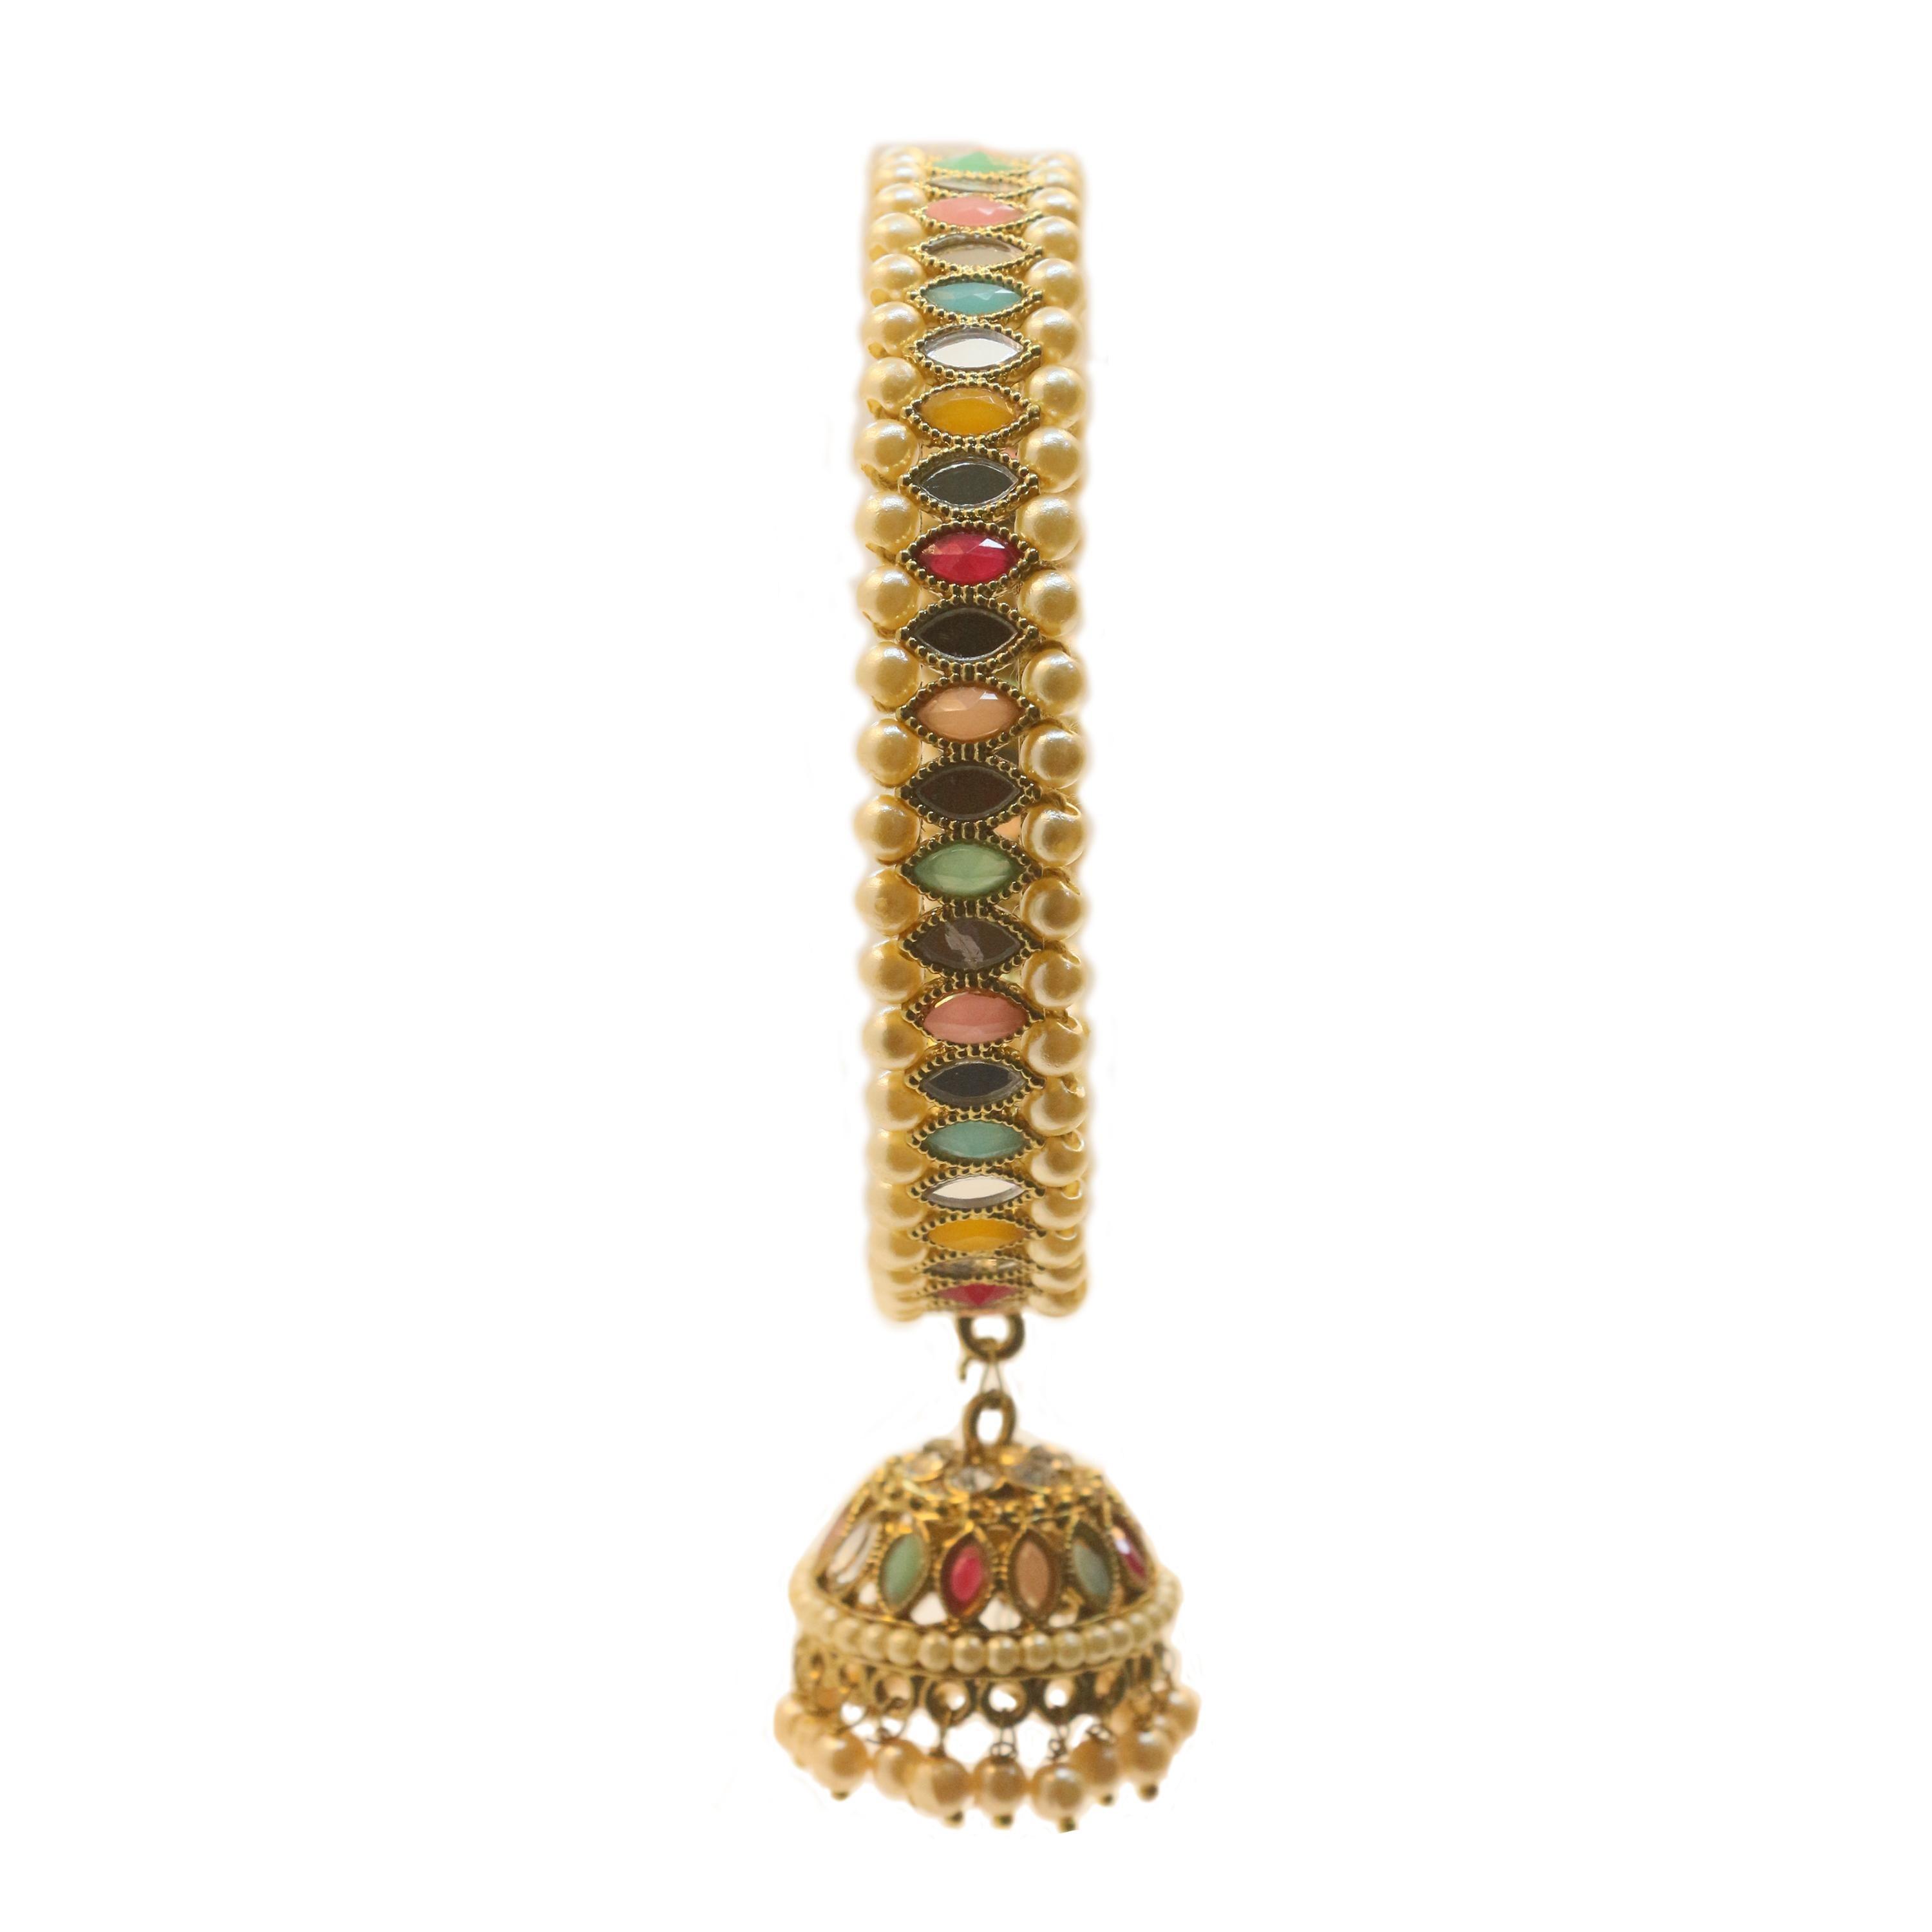
OMORFO Gold Plated Traditional Rajwadi Jewellery Inspired Ethnic Filigree Style Bangles/Kada/Festive Bangles for Women and Girls
Type: Bangles
Brand: OMORFO
Price: Rs. 5999
 We Have Designed And Crafted Them At Our Own Manufacturing Facility To Develop A Product Of This Superior Quality To Give Perfection Of Original Gold Designing,Each And Every Piece Is Produced Under Stric Quality Production,We Had Coated Them With One Gram Gold Polish To Give A Real Look Finish ,We Have Protected Its Shine Through .3Mm Lacker Coating Thats Give It Longer Life,So Wear This Masterpiece Of Latest Fashion And Designing Without Worrying About Anything.
Features: Stylish Latest Design Fancy Party Wear Traditional Bangles Set,Gift For Women - Ideal Valentine, Birthday, Anniversary Gift For Someone You Love,Quality Gold Plated Jewellery. Gives Original Gold Jewellery Look.,Well Suitable With All The Kind Of Outfits For Those Feminine Stylish Looks.,Made Of Premium Quality Materials.
Included: 1 Bangle Set